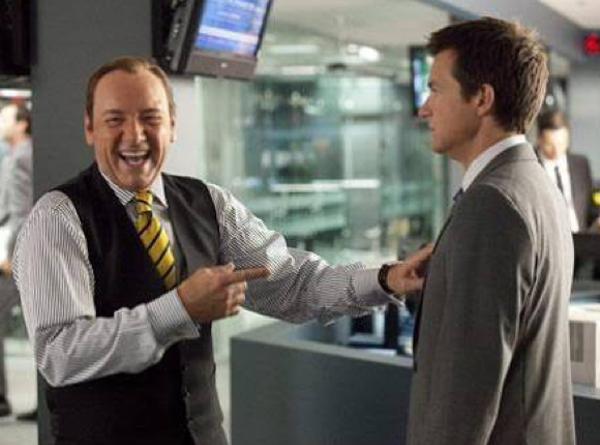
回答: 「ジェームズ君。君はクビだ」「またまたぁ~ww」